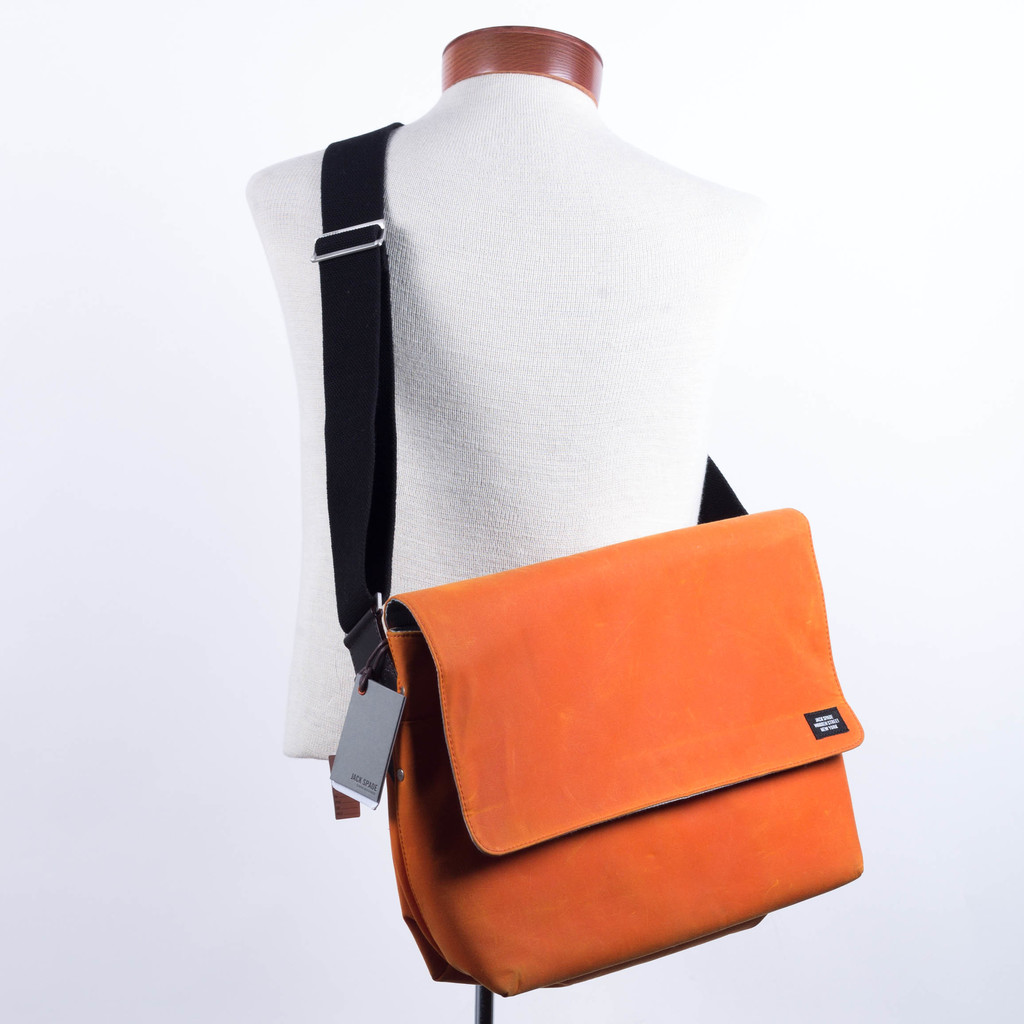
Label: others